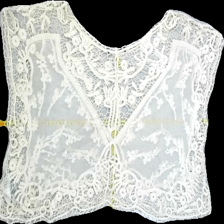
View: back
Type: Blouse
Category: Ladies
Brand: Gina Tricot
Colors: Beige
Material: 100%cotton
Pattern: Lace
Cut: Regular, V-collar
Size: S
Season: All
Trend: No trend
Stains: Yes
Price range: <50
Recommended usage: Export